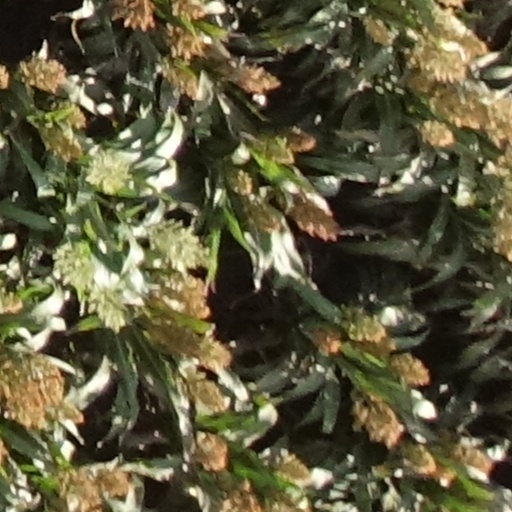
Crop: sorghum